Trolleybus

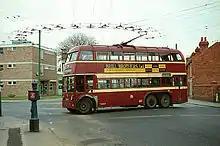
A double-deck trolleybus in Reading, England, 1966

The trolleybus dates back to 29 April 1882, when Dr. Ernst Werner Siemens demonstrated his "Elektromote" in a Berlin suburb. This experiment continued until 13 June 1882, after which there were few developments in Europe, although separate experiments were conducted in the United States. In 1899, another vehicle which could run either on or off rails was demonstrated in Berlin. The next development was when Louis Lombard-Gérin operated an experimental line at the Paris Exhibition of 1900 after four years of trials, with a circular route around Lake Daumesnil that carried passengers. Routes followed in six places including Eberswalde and Fontainebleau. on 10 July 1901 opened the world's fourth passenger-carrying trolleybus system, which operated at Bielatal (Biela Valley, near Dresden), Germany. Schiemann built and operated the Bielatal system, and is credited with developing the under-running trolley current collection system, with two horizontally parallel overhead wires and rigid trolleypoles spring-loaded to hold them up to the wires. Although this system operated only until 1904, Schiemann had developed what is now the standard trolleybus current collection system. In the early days there were many other methods of current collection. The Cédès-Stoll (Mercédès-Électrique-Stoll) system was first operated near Dresden between 1902 and 1904, and 18 systems followed. The Lloyd-Köhler or Bremen system was tried out in Bremen with 5 further installations, and the Cantono Frigerio system was used in Italy.